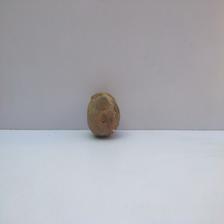
Size: Spoiled